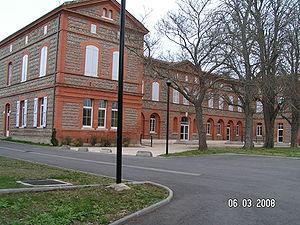
Carbonne est une commune française située dans le département de la Haute-Garonne, en région Occitanie.
La Communauté de communes du Volvestre, située en France dans le département de la Haute-Garonne en région Occitanie en Volvestre, donc le siège se trouve à Carbonne dans la Maison Jallier. Elle fait partie du pays du Sud Toulousain.
Le Pays toulousain est une région naturelle française située autour de Toulouse, en Haute-Garonne, dans le bassin de la Garonne.